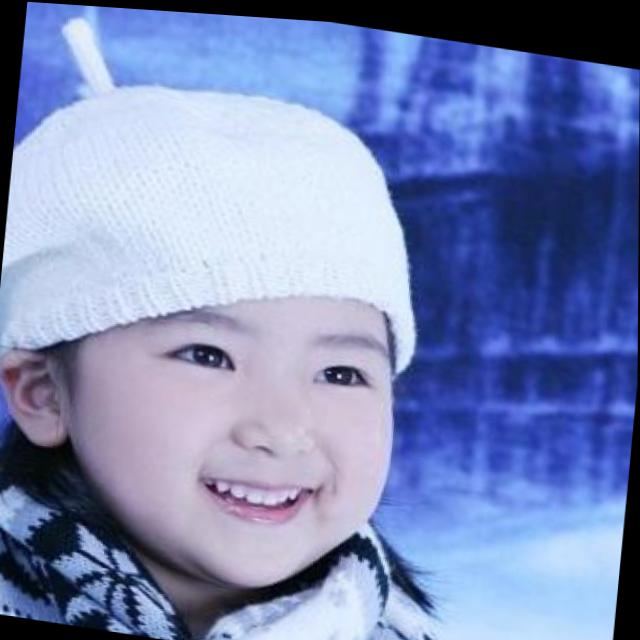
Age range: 0-12